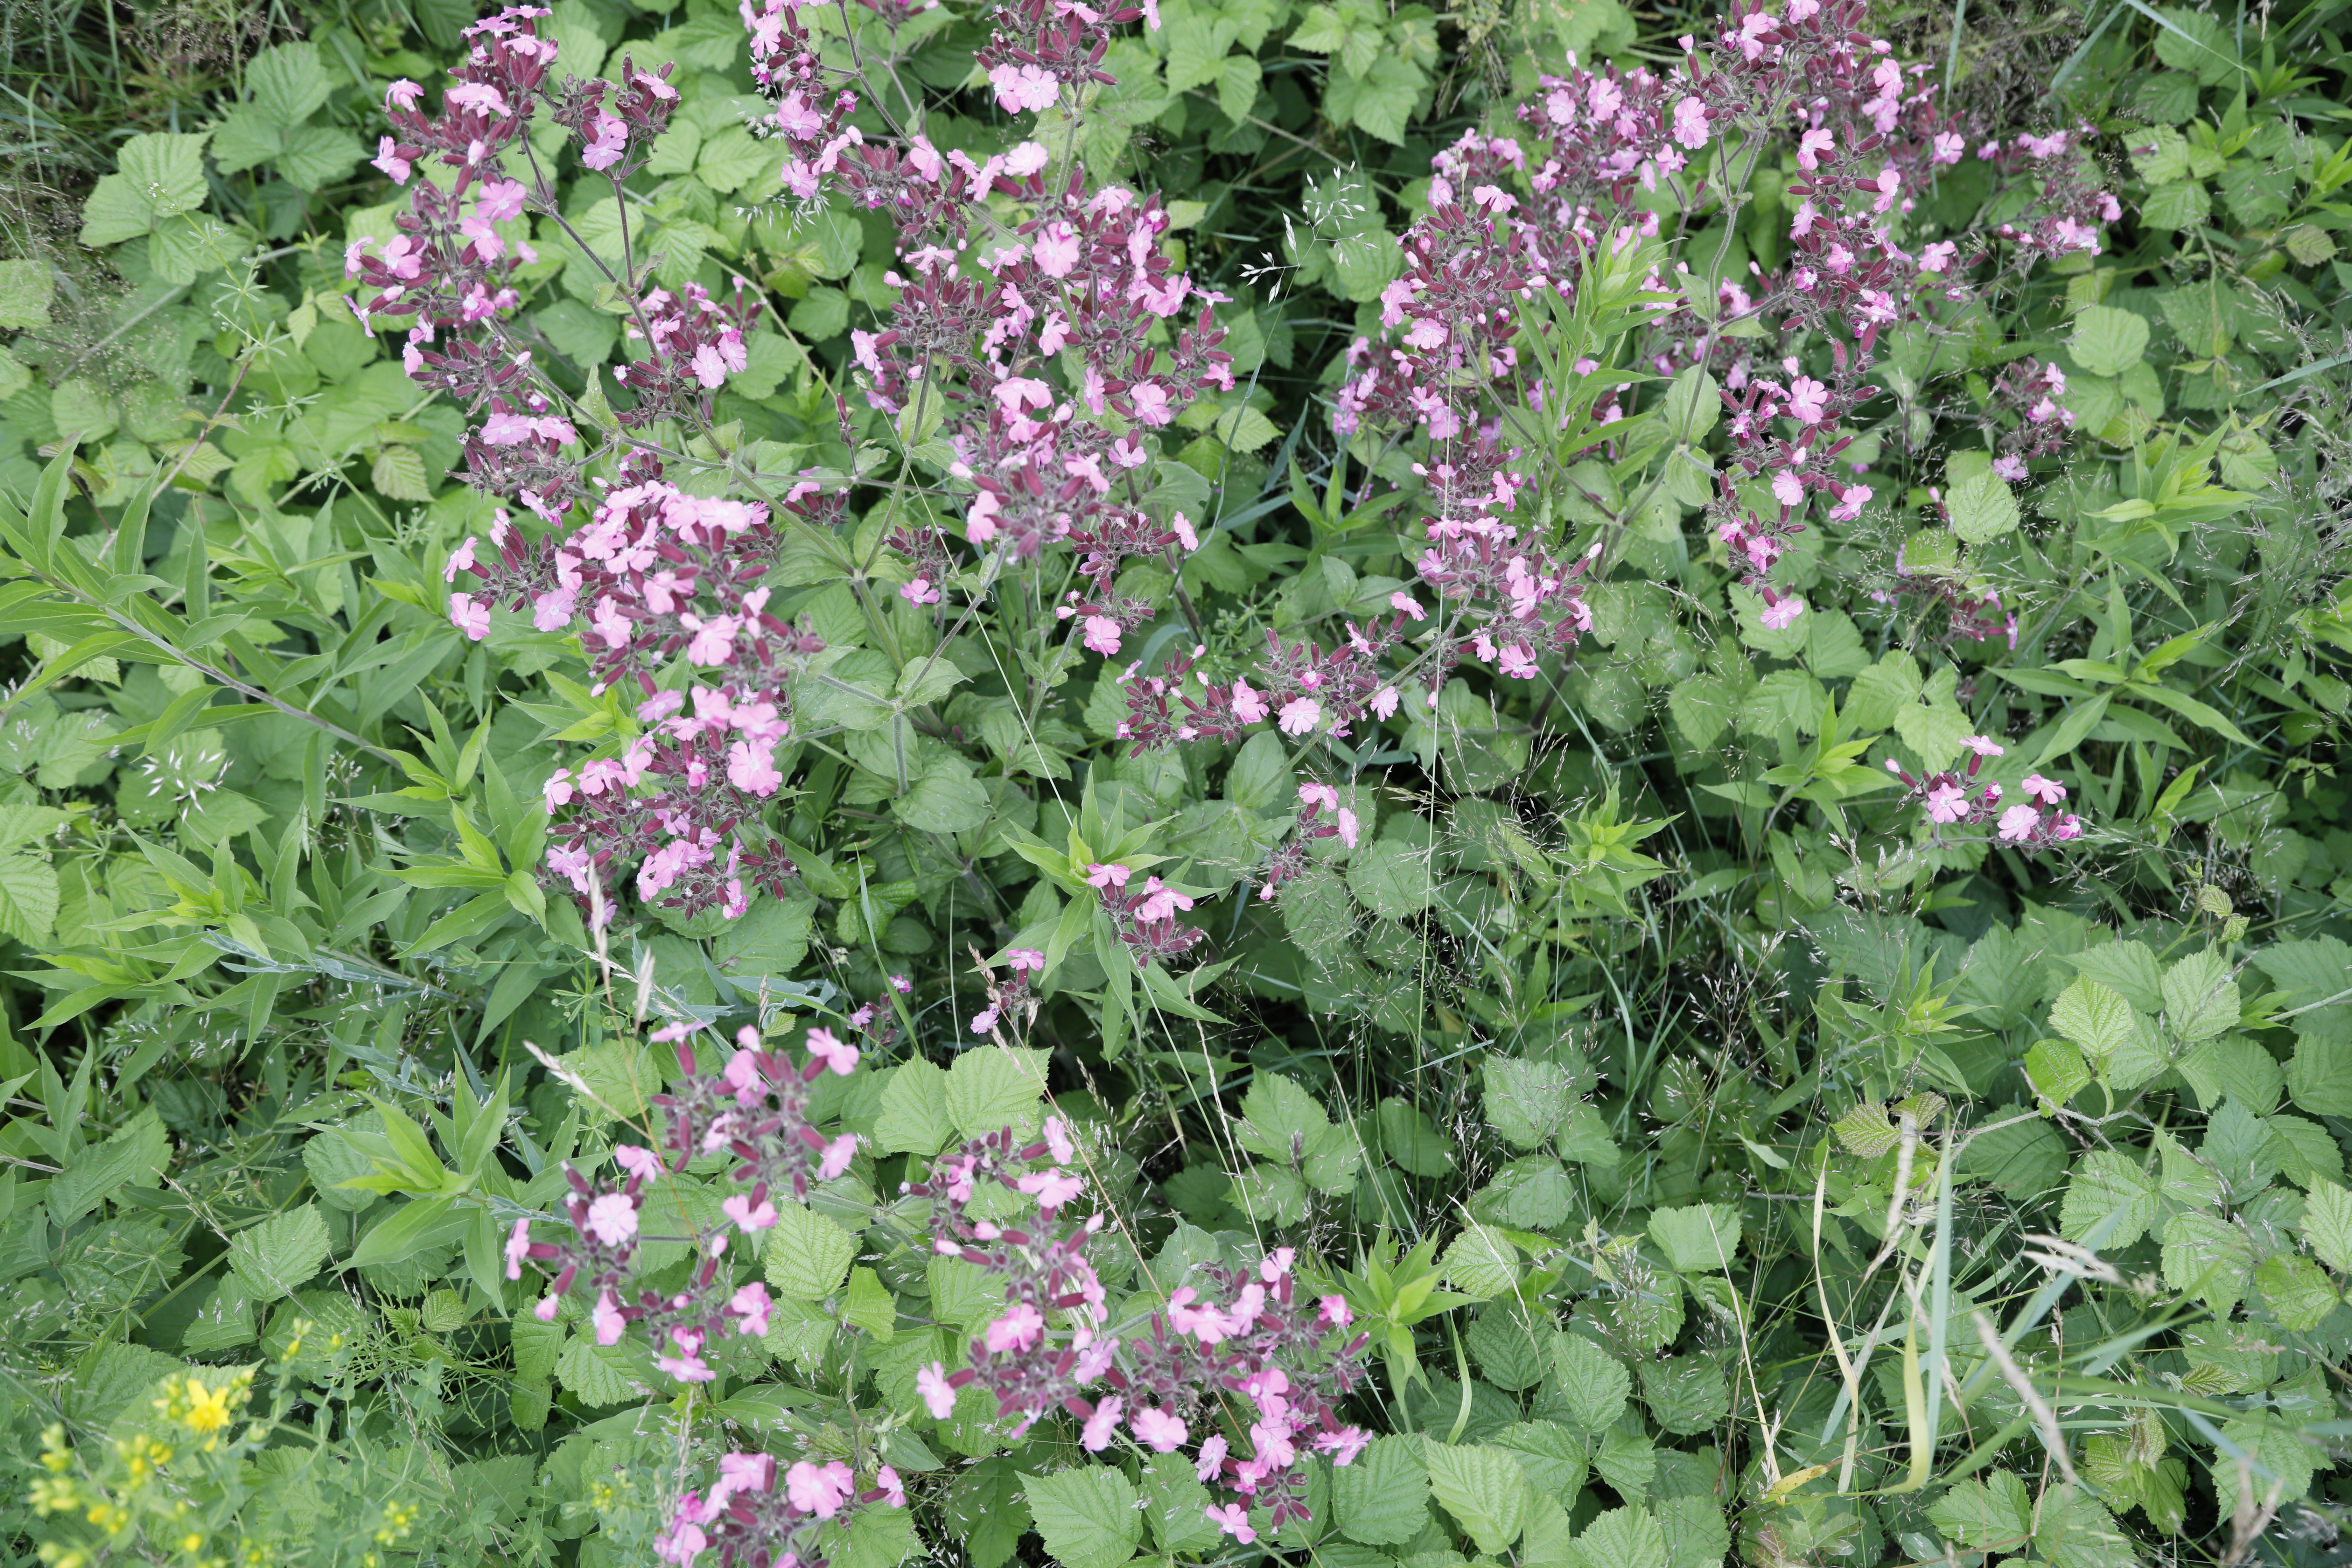
Plant species: Silene dioica